Bernhard Dunker

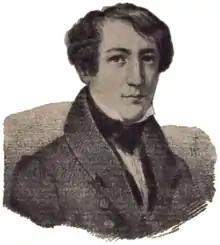

Bernhard Dunker (22 May 1809 – 28 July 1870) was a Norwegian jurist, barrister and Attorney General of Norway.